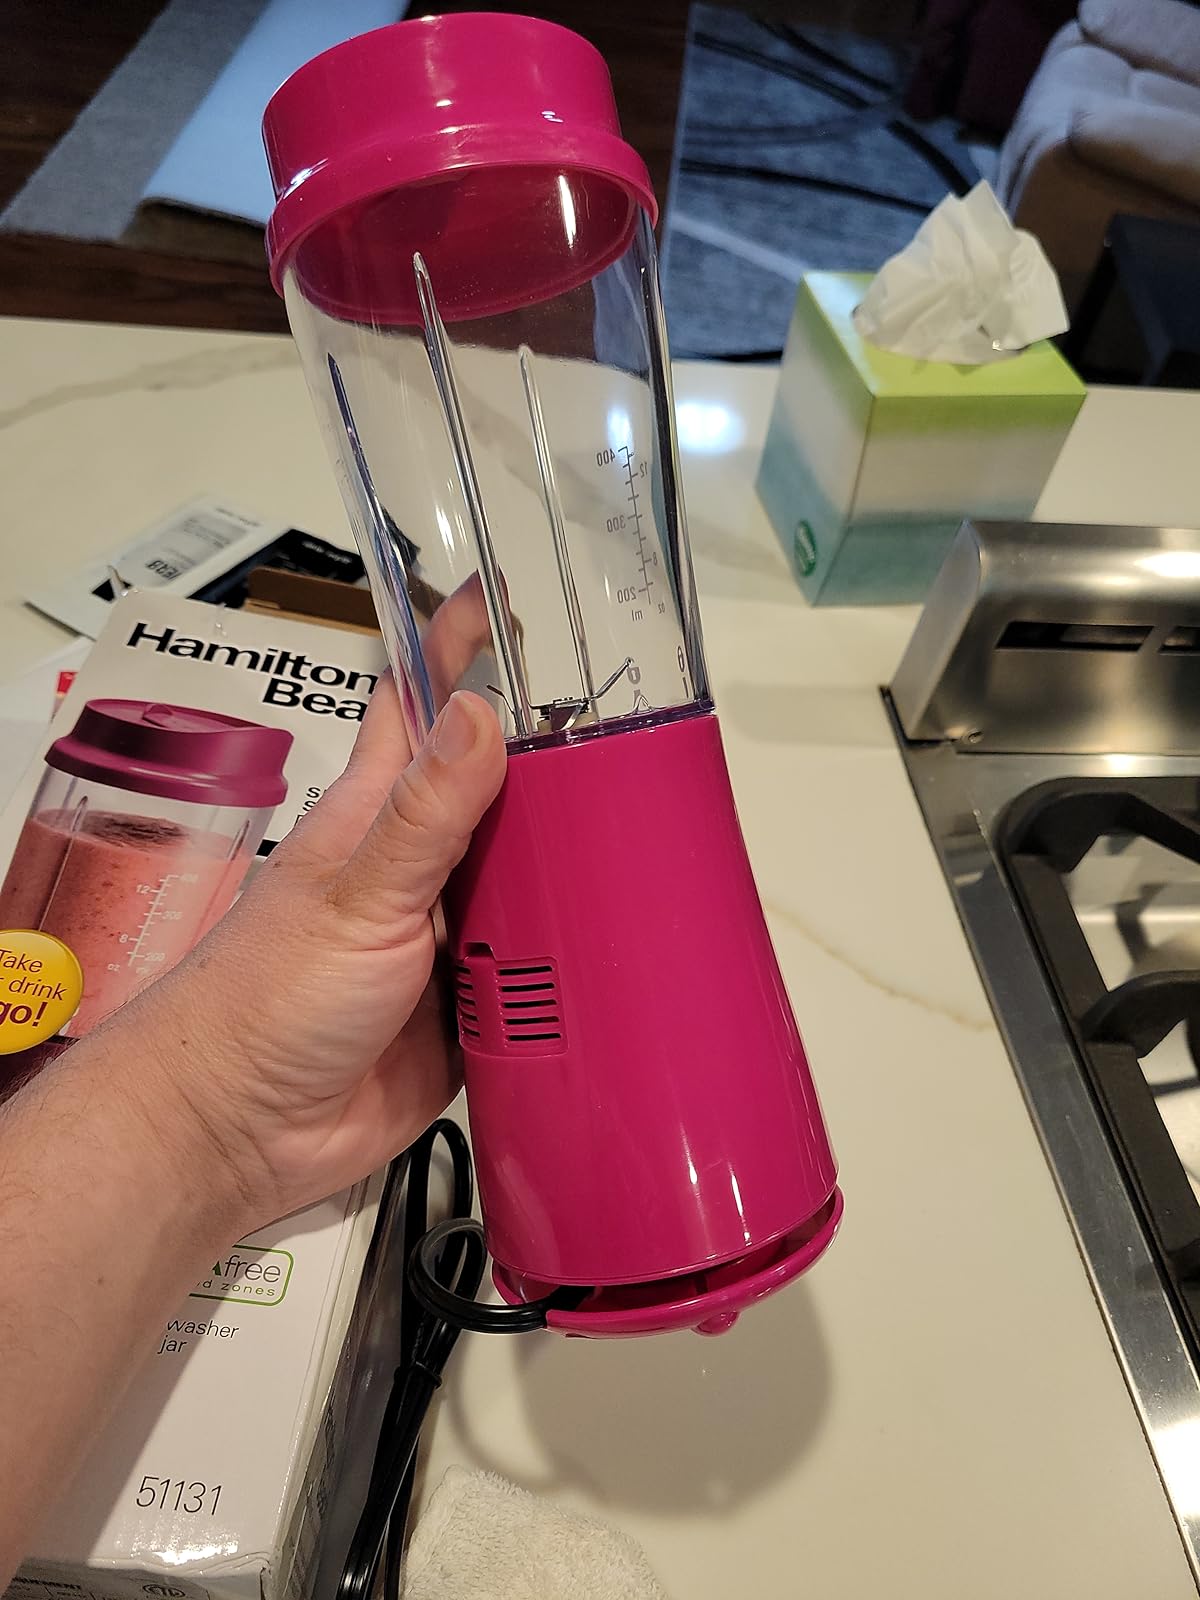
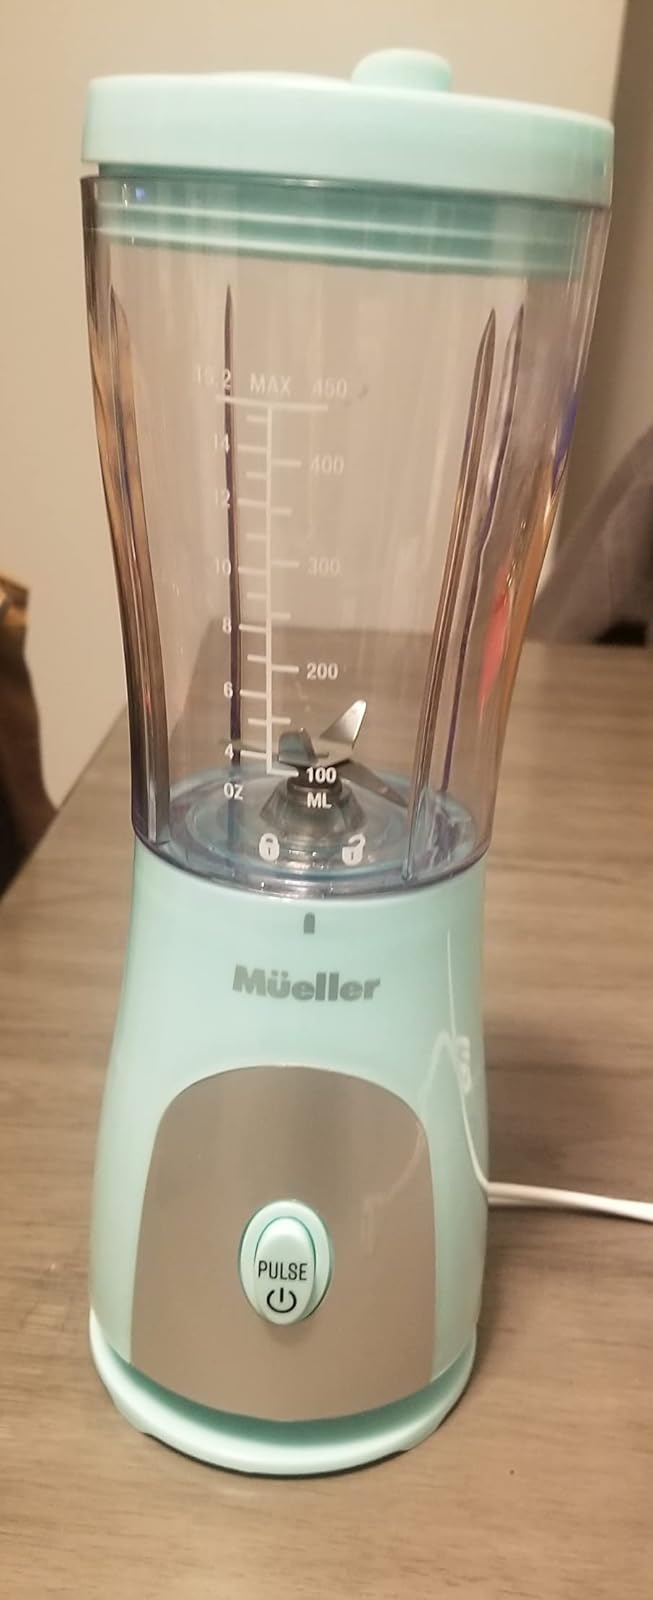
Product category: items_blender
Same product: no